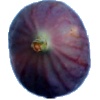
Label: fig